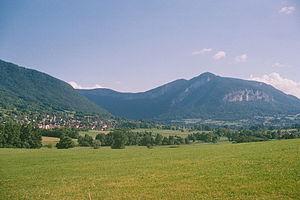
Le village de Gruffy (Haute-Savoie, France) et ses alentours: de gauche à droite, les pentes du Semnoz, la vallée du Chéran (cluse d'Allèves donnant accès au cœur des Bauges) et la montagne de Banges (dite aussi de Cusy) se prolongeant vers le sud par le Revard au dessus d'Aix-les-Bains. On peut remarquer de nombreuses maisons neuves ou en construction dans le paysage.
Gruffy est une commune française située dans le département de la Haute-Savoie, en région Auvergne-Rhône-Alpes. Elle fait partie du canton de Rumilly et de l'Albanais.
L'Albanais, ou pays de l'Albanais, est une petite région de la Savoie située entre le lac du Bourget et le lac d'Annecy, aux portes du parc naturel régional des Bauges. Sa principale agglomération est Rumilly.